Athlone

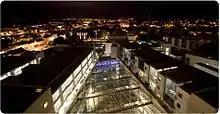
Looking west from the town centre

Athlone was granted a municipal charter by James I in 1607. This created a parliamentary borough with a right to elect two MPs to the Irish House of Commons until 1801. After the Acts of Union 1800, it was represented in the United Kingdom House of Commons by one MP. A commissioners' report dated 1833 stated: "To the prosperity of Athlone the corporation have at no time contributed, nor is it likely that, as at present constituted, they ever will. The strongest feeling of hostility exists between the inhabitants and its members." The municipal corporation was abolished under the Municipal Corporations (Ireland) Act 1840. It was disfranchised by the Redistribution of Seats Act 1885.